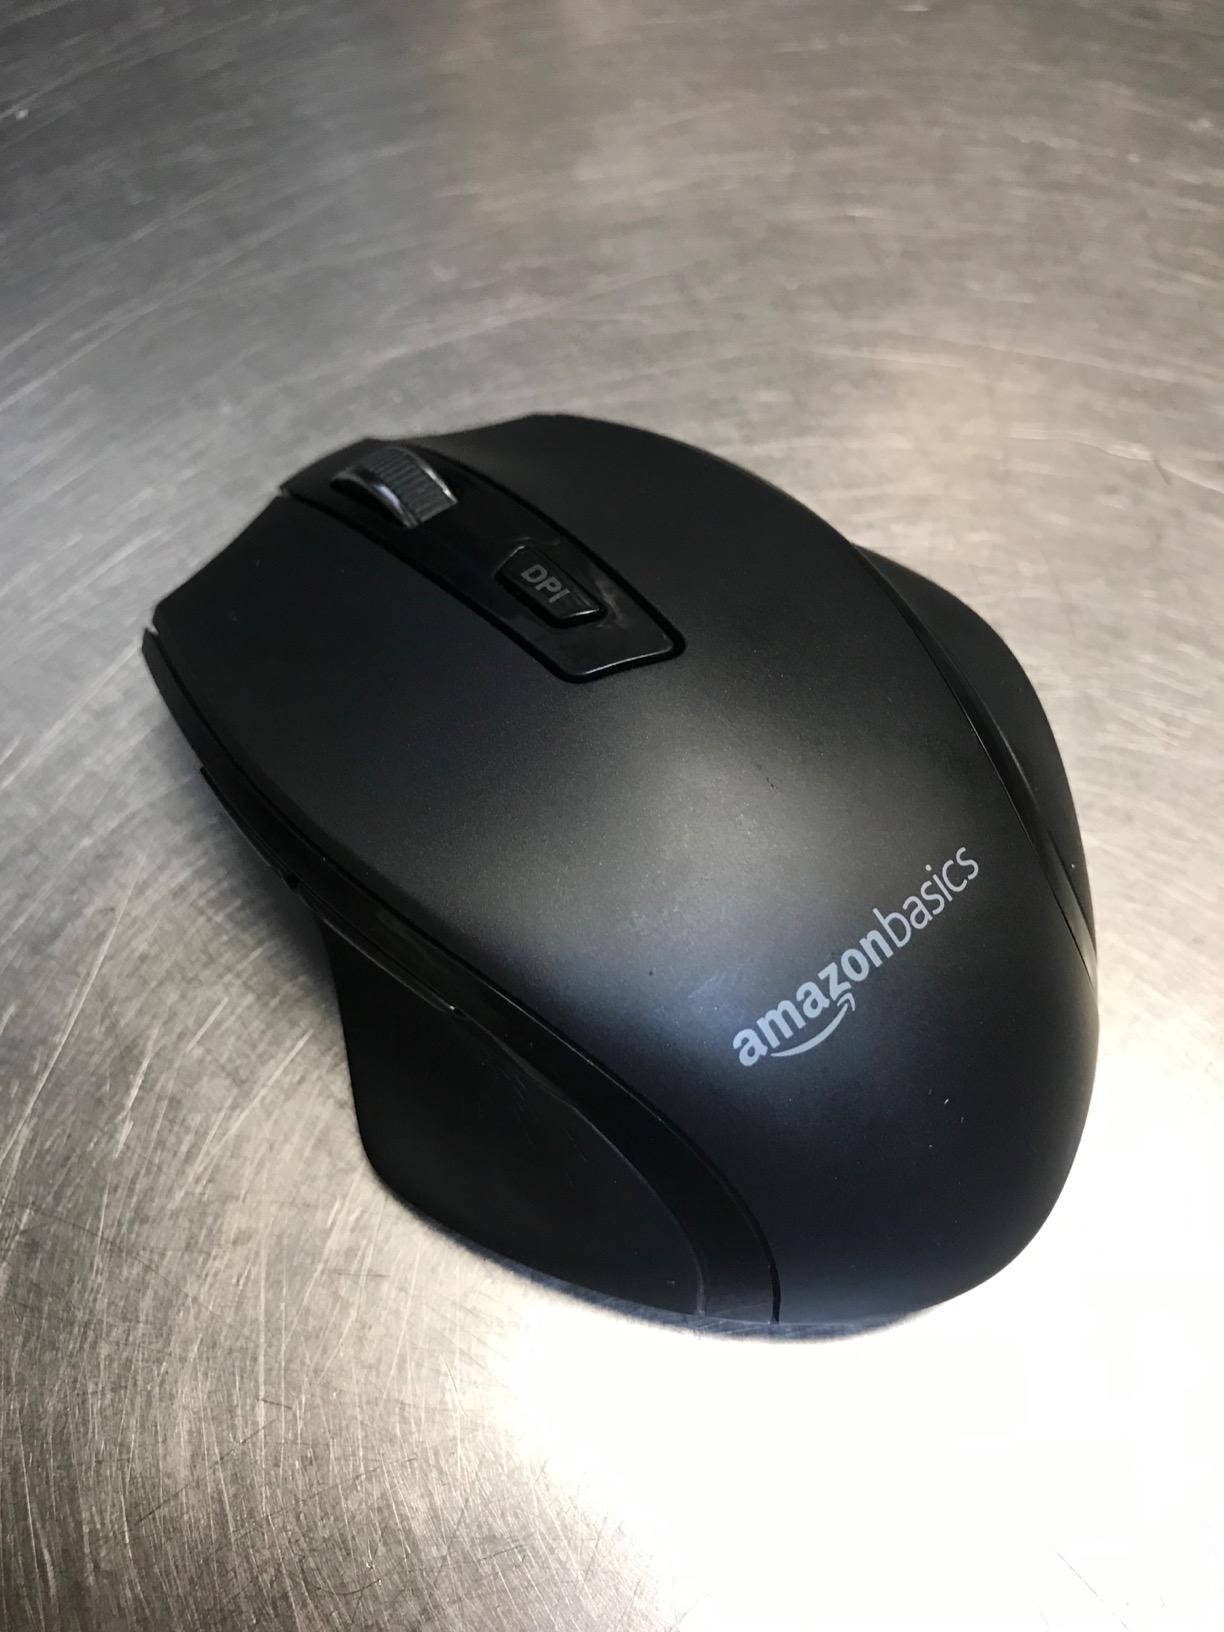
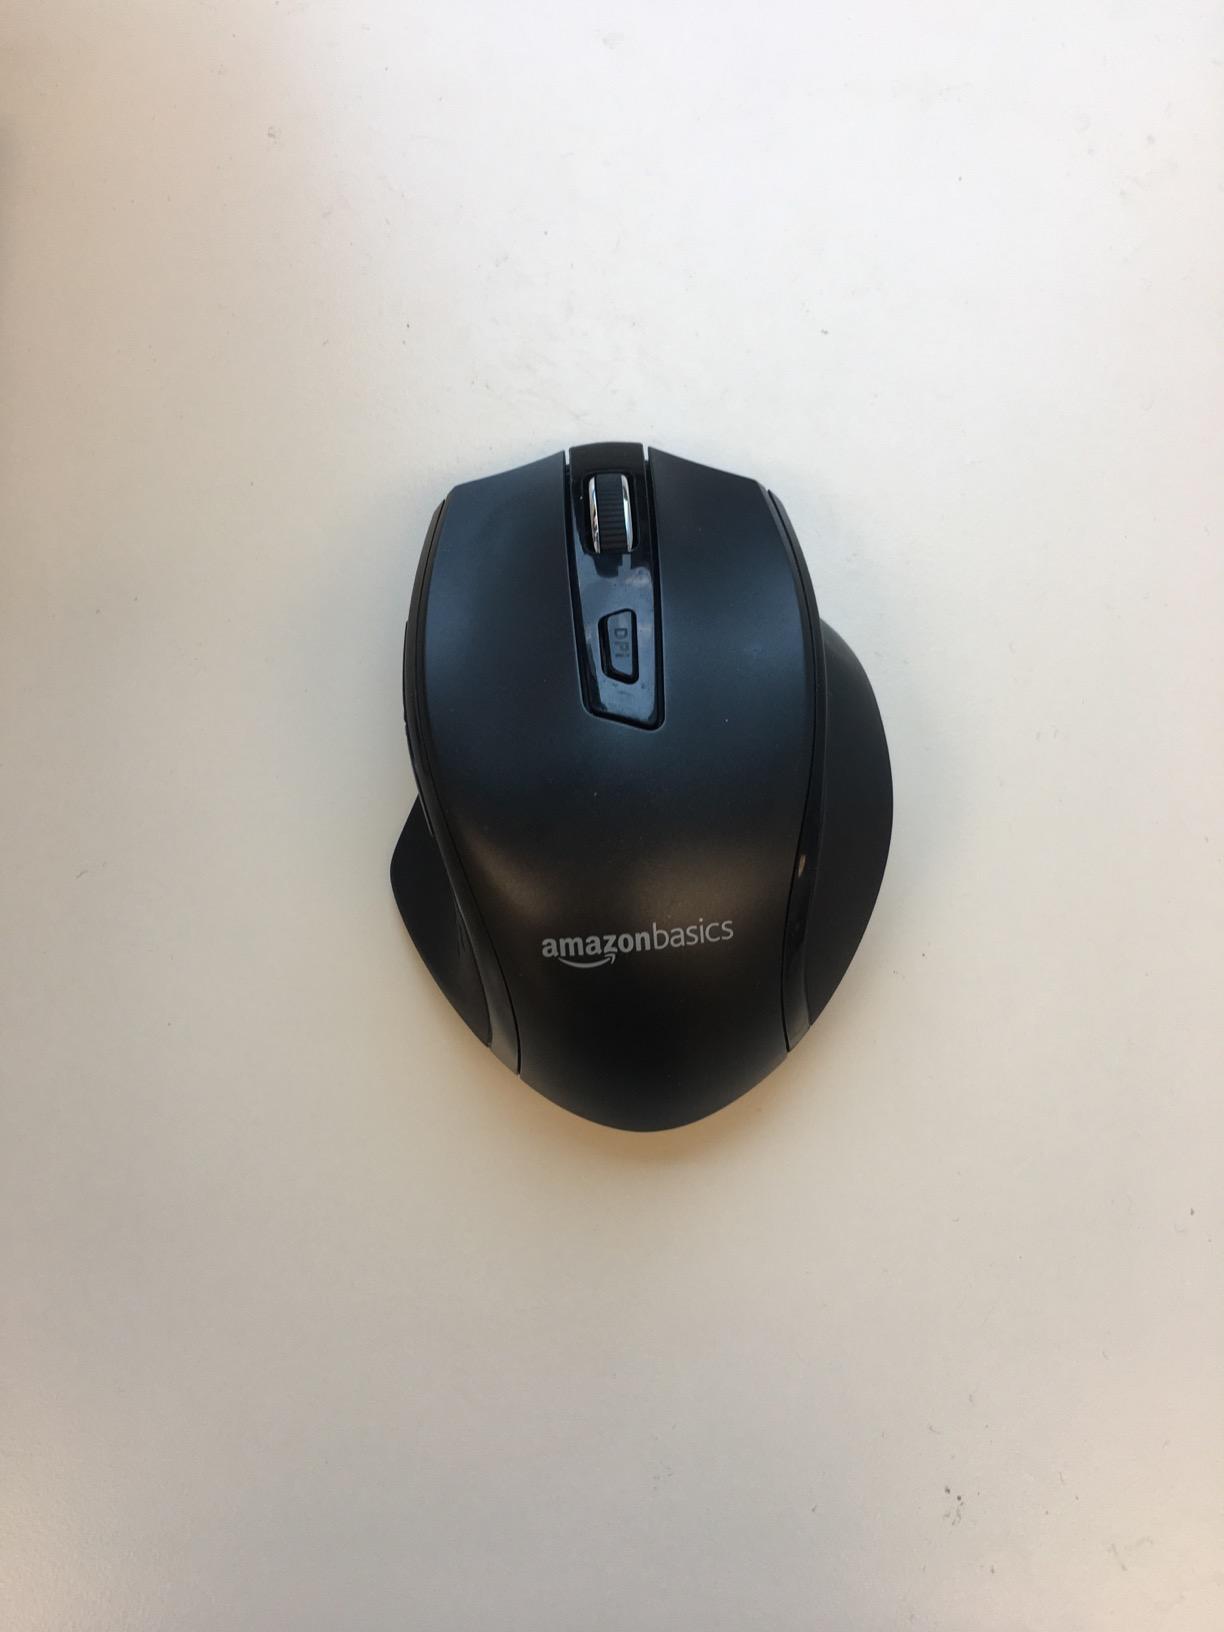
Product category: mouse
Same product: yes